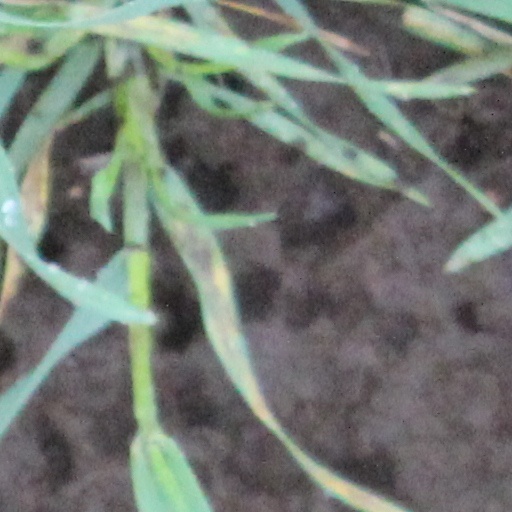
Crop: wheat